Jelly roll fold

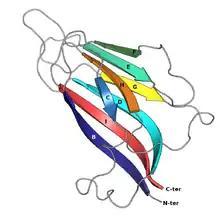
A canonical example of a jelly roll viral capsid protein, from the satellite tobacco mosaic virus. The individual beta strands are labeled with their traditional designations (for historical reasons, sheet A is not used), highlighting the packing of the BIDG and CHEF four-stranded sheets.

The jelly roll or Swiss roll fold is a protein fold or supersecondary structure composed of eight beta strands arranged in two four-stranded sheets. The name of the structure was introduced by Jane S. Richardson in 1981, reflecting its resemblance to the jelly or Swiss roll cake. The fold is an elaboration on the Greek key motif and is sometimes considered a form of beta barrel. It is very common in viral proteins, particularly viral capsid proteins. Taken together, the jelly roll and Greek key structures comprise around 30% of the all-beta proteins annotated in the Structural Classification of Proteins (SCOP) database.